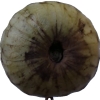
Label: cherimoya